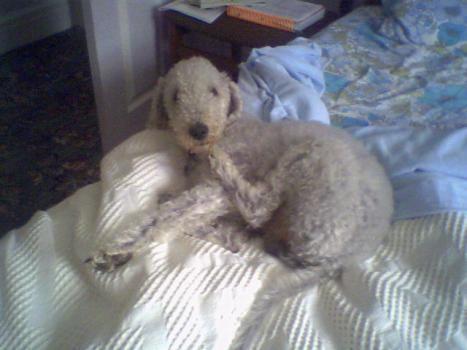
Bedlington_terrier